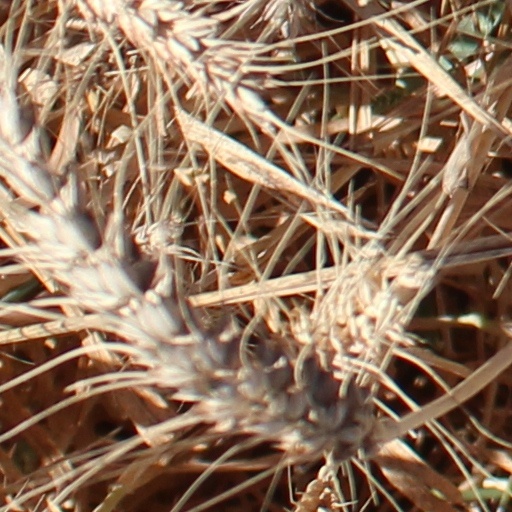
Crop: wheat